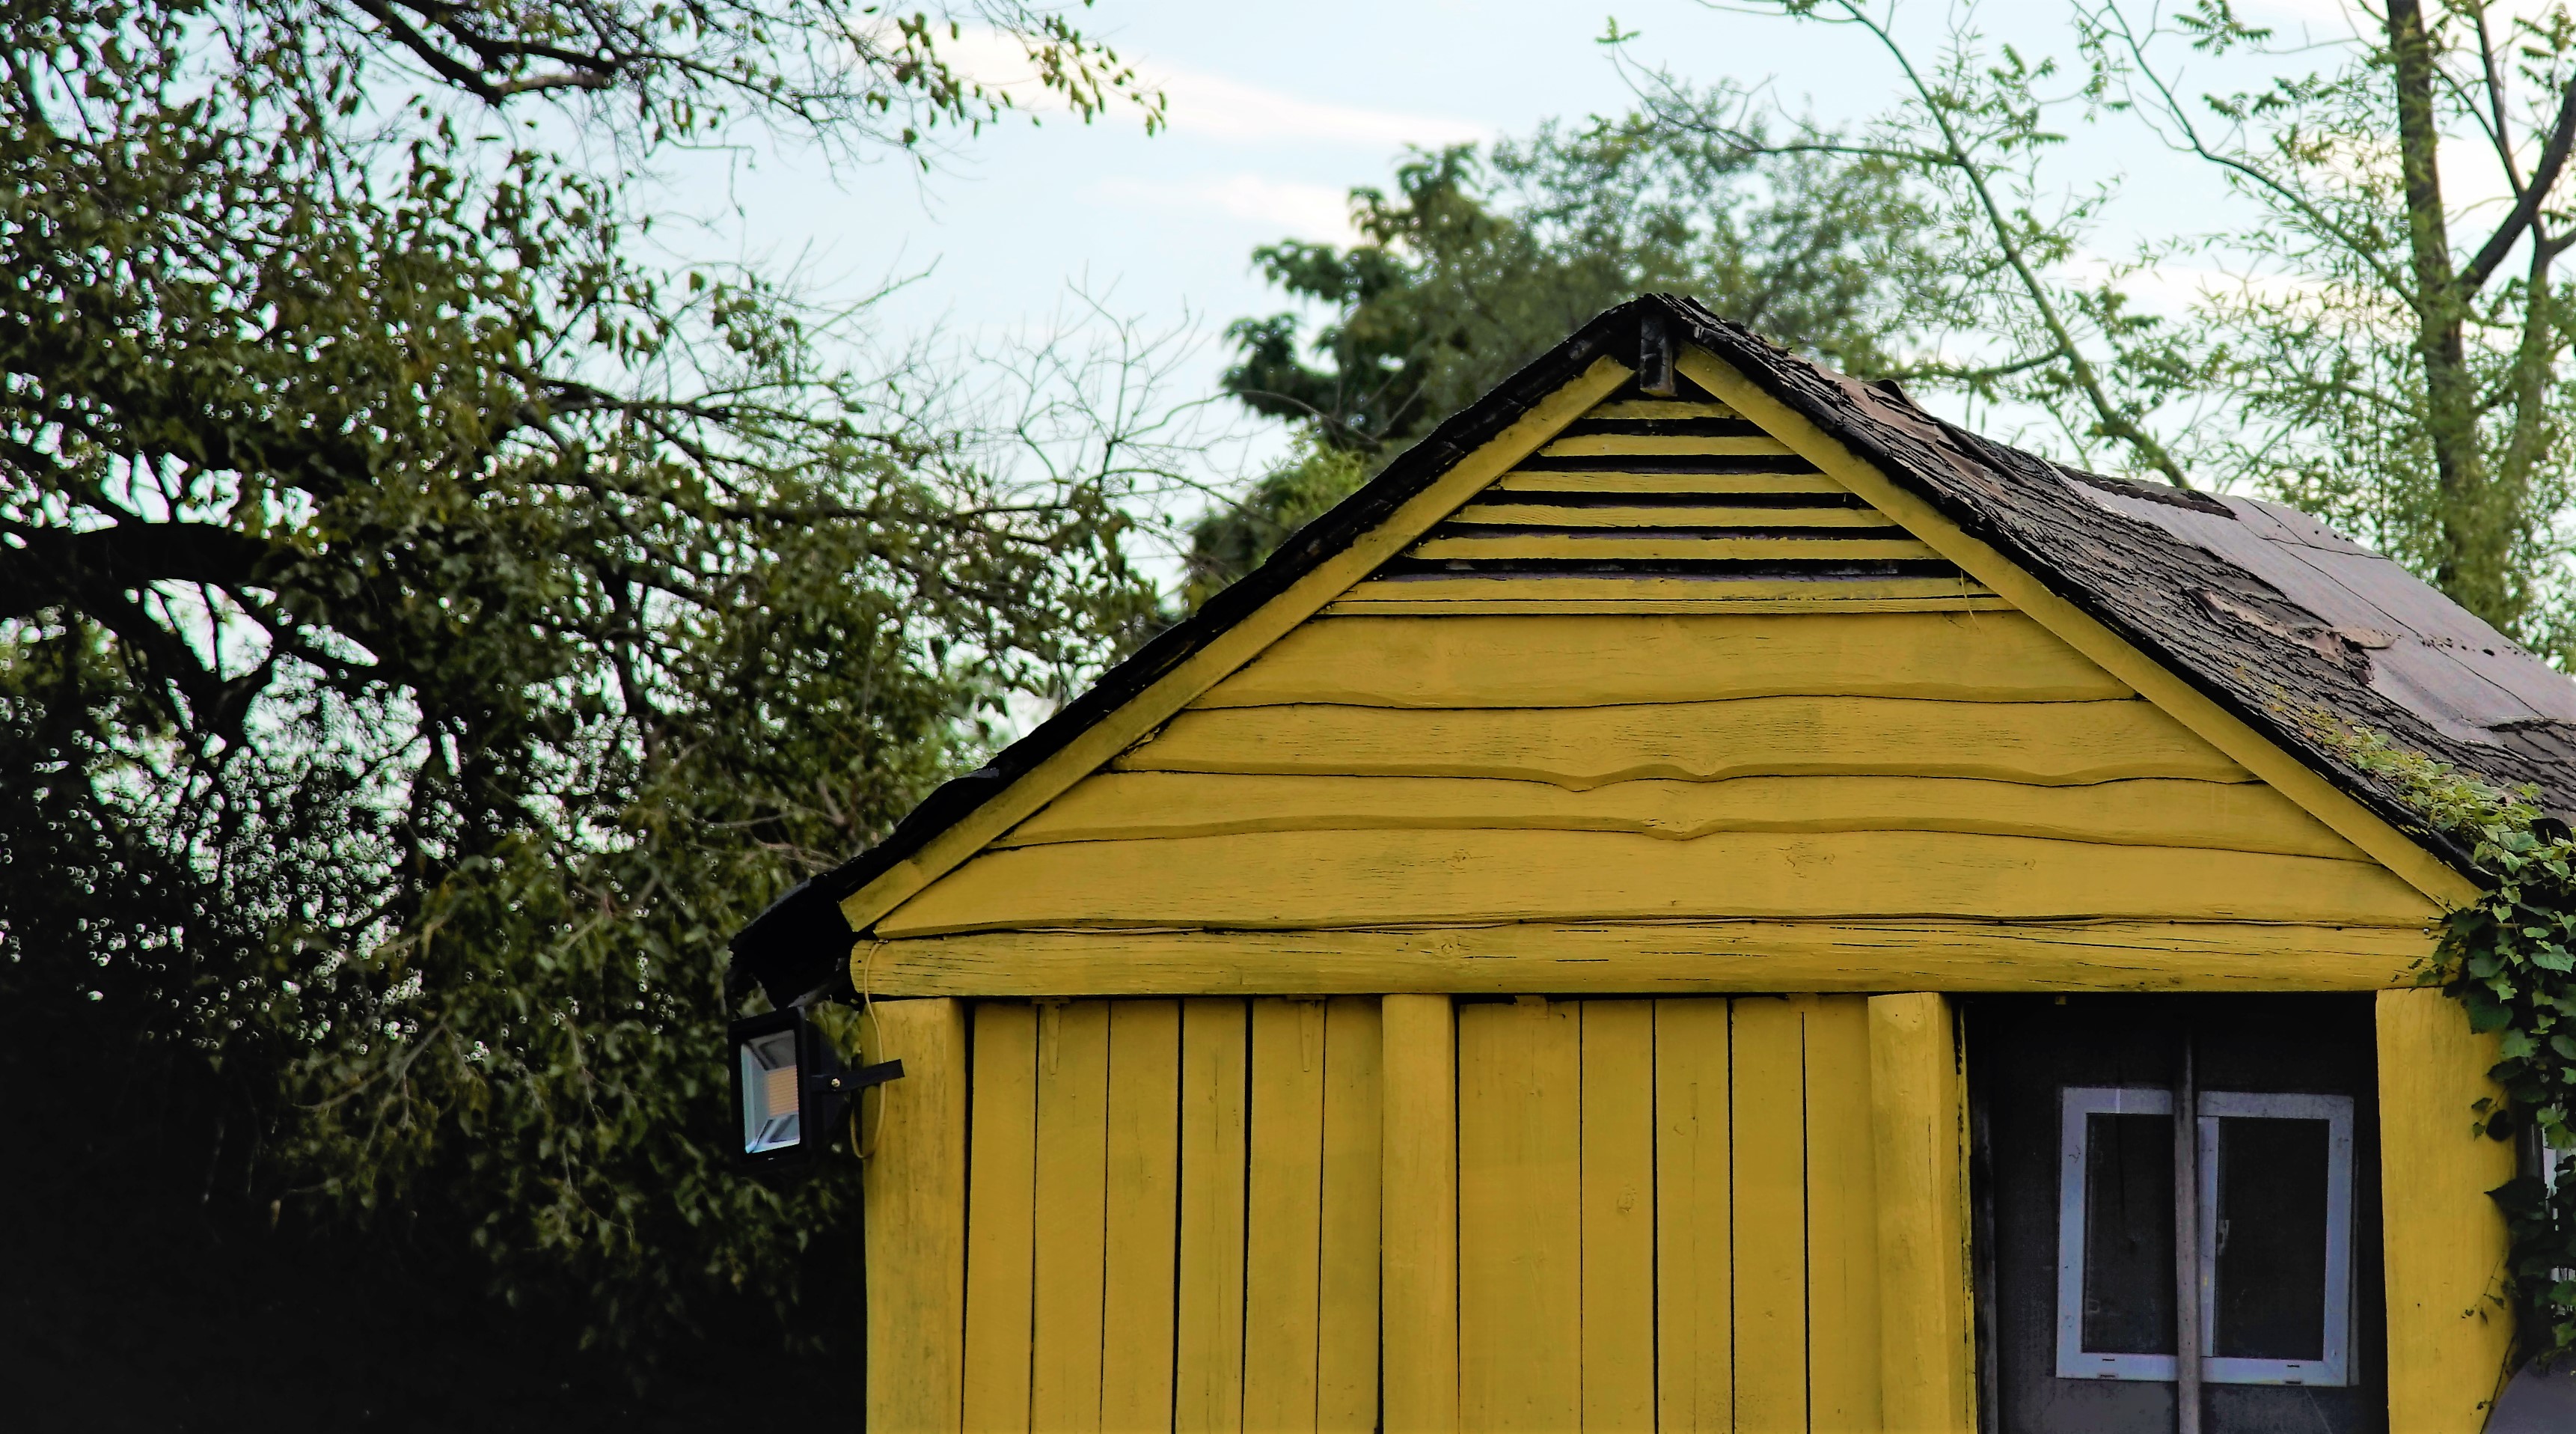
roof, yellow, shed, house, siding, shack, home, tree, building, cottage, log cabin, rural area, garden buildings, wood, hut, outhouse